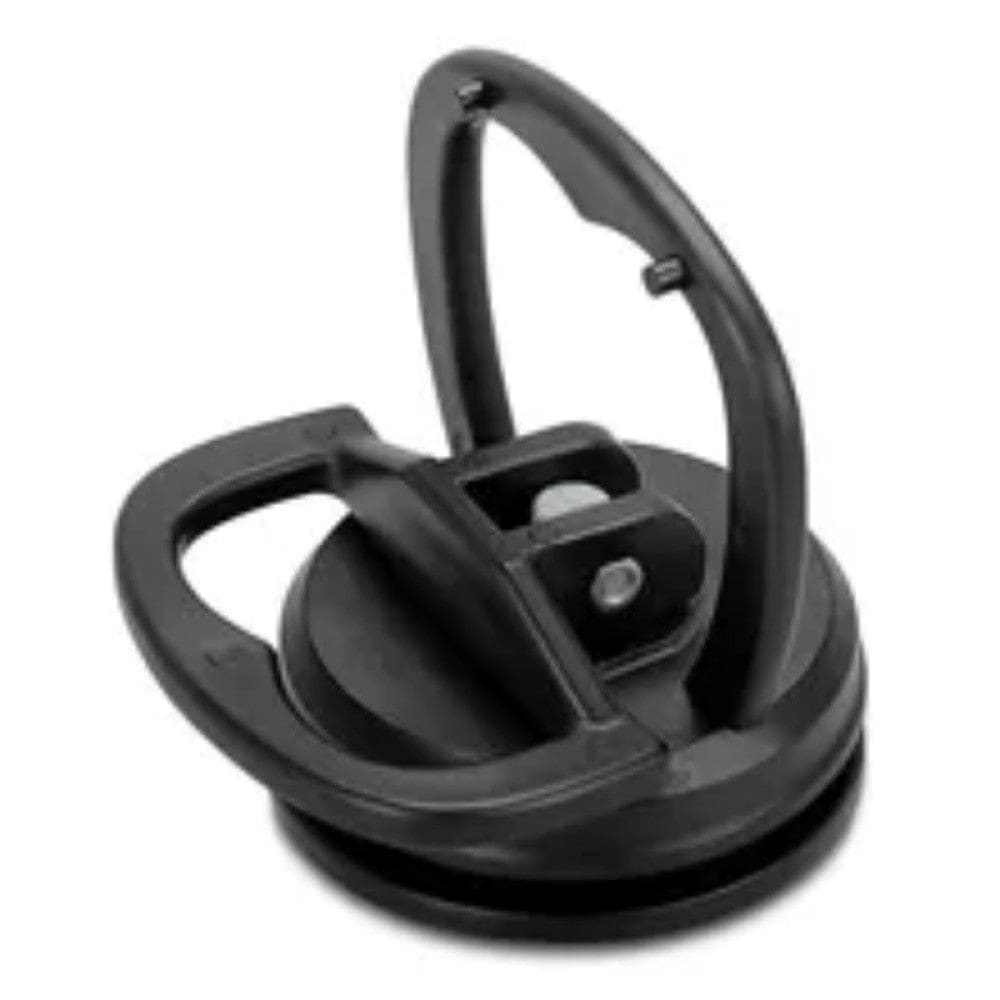
2pcs Suction Cup Lifter Glass Sucker Floor Tile Panel Carrier Furniture Moving Dent Puller Handheld
Features: • Car Repair Tool Body Repair puller 2 "Black/Orange suction cup Dent Removal Puller for car dent glass suction removal tool Features: • Can be used for glass, mirror, or any smooth sheet material. • Heavy-duty rubber suckers allow smooth, scratch-free use. Note: The real Colour of the item may be slightly different from the pictures • shown on the website caused by many factors such as the brightness of your monitor and light brightness. • Please allow slight manual measurement deviation for the data. Package Includes: (Opp packaging or Retail packaging sent as random) • 1 X 2Pcs Suction Cup Lifter Glass Sucker Floor Tile Panel Carrier Furniture Moving Dent Puller Handheld Car Body Repair Tool
Brand: Goslash-DIOW
Category: Hardware > Tools > Light Bulb Changers > Suction Cup Changers